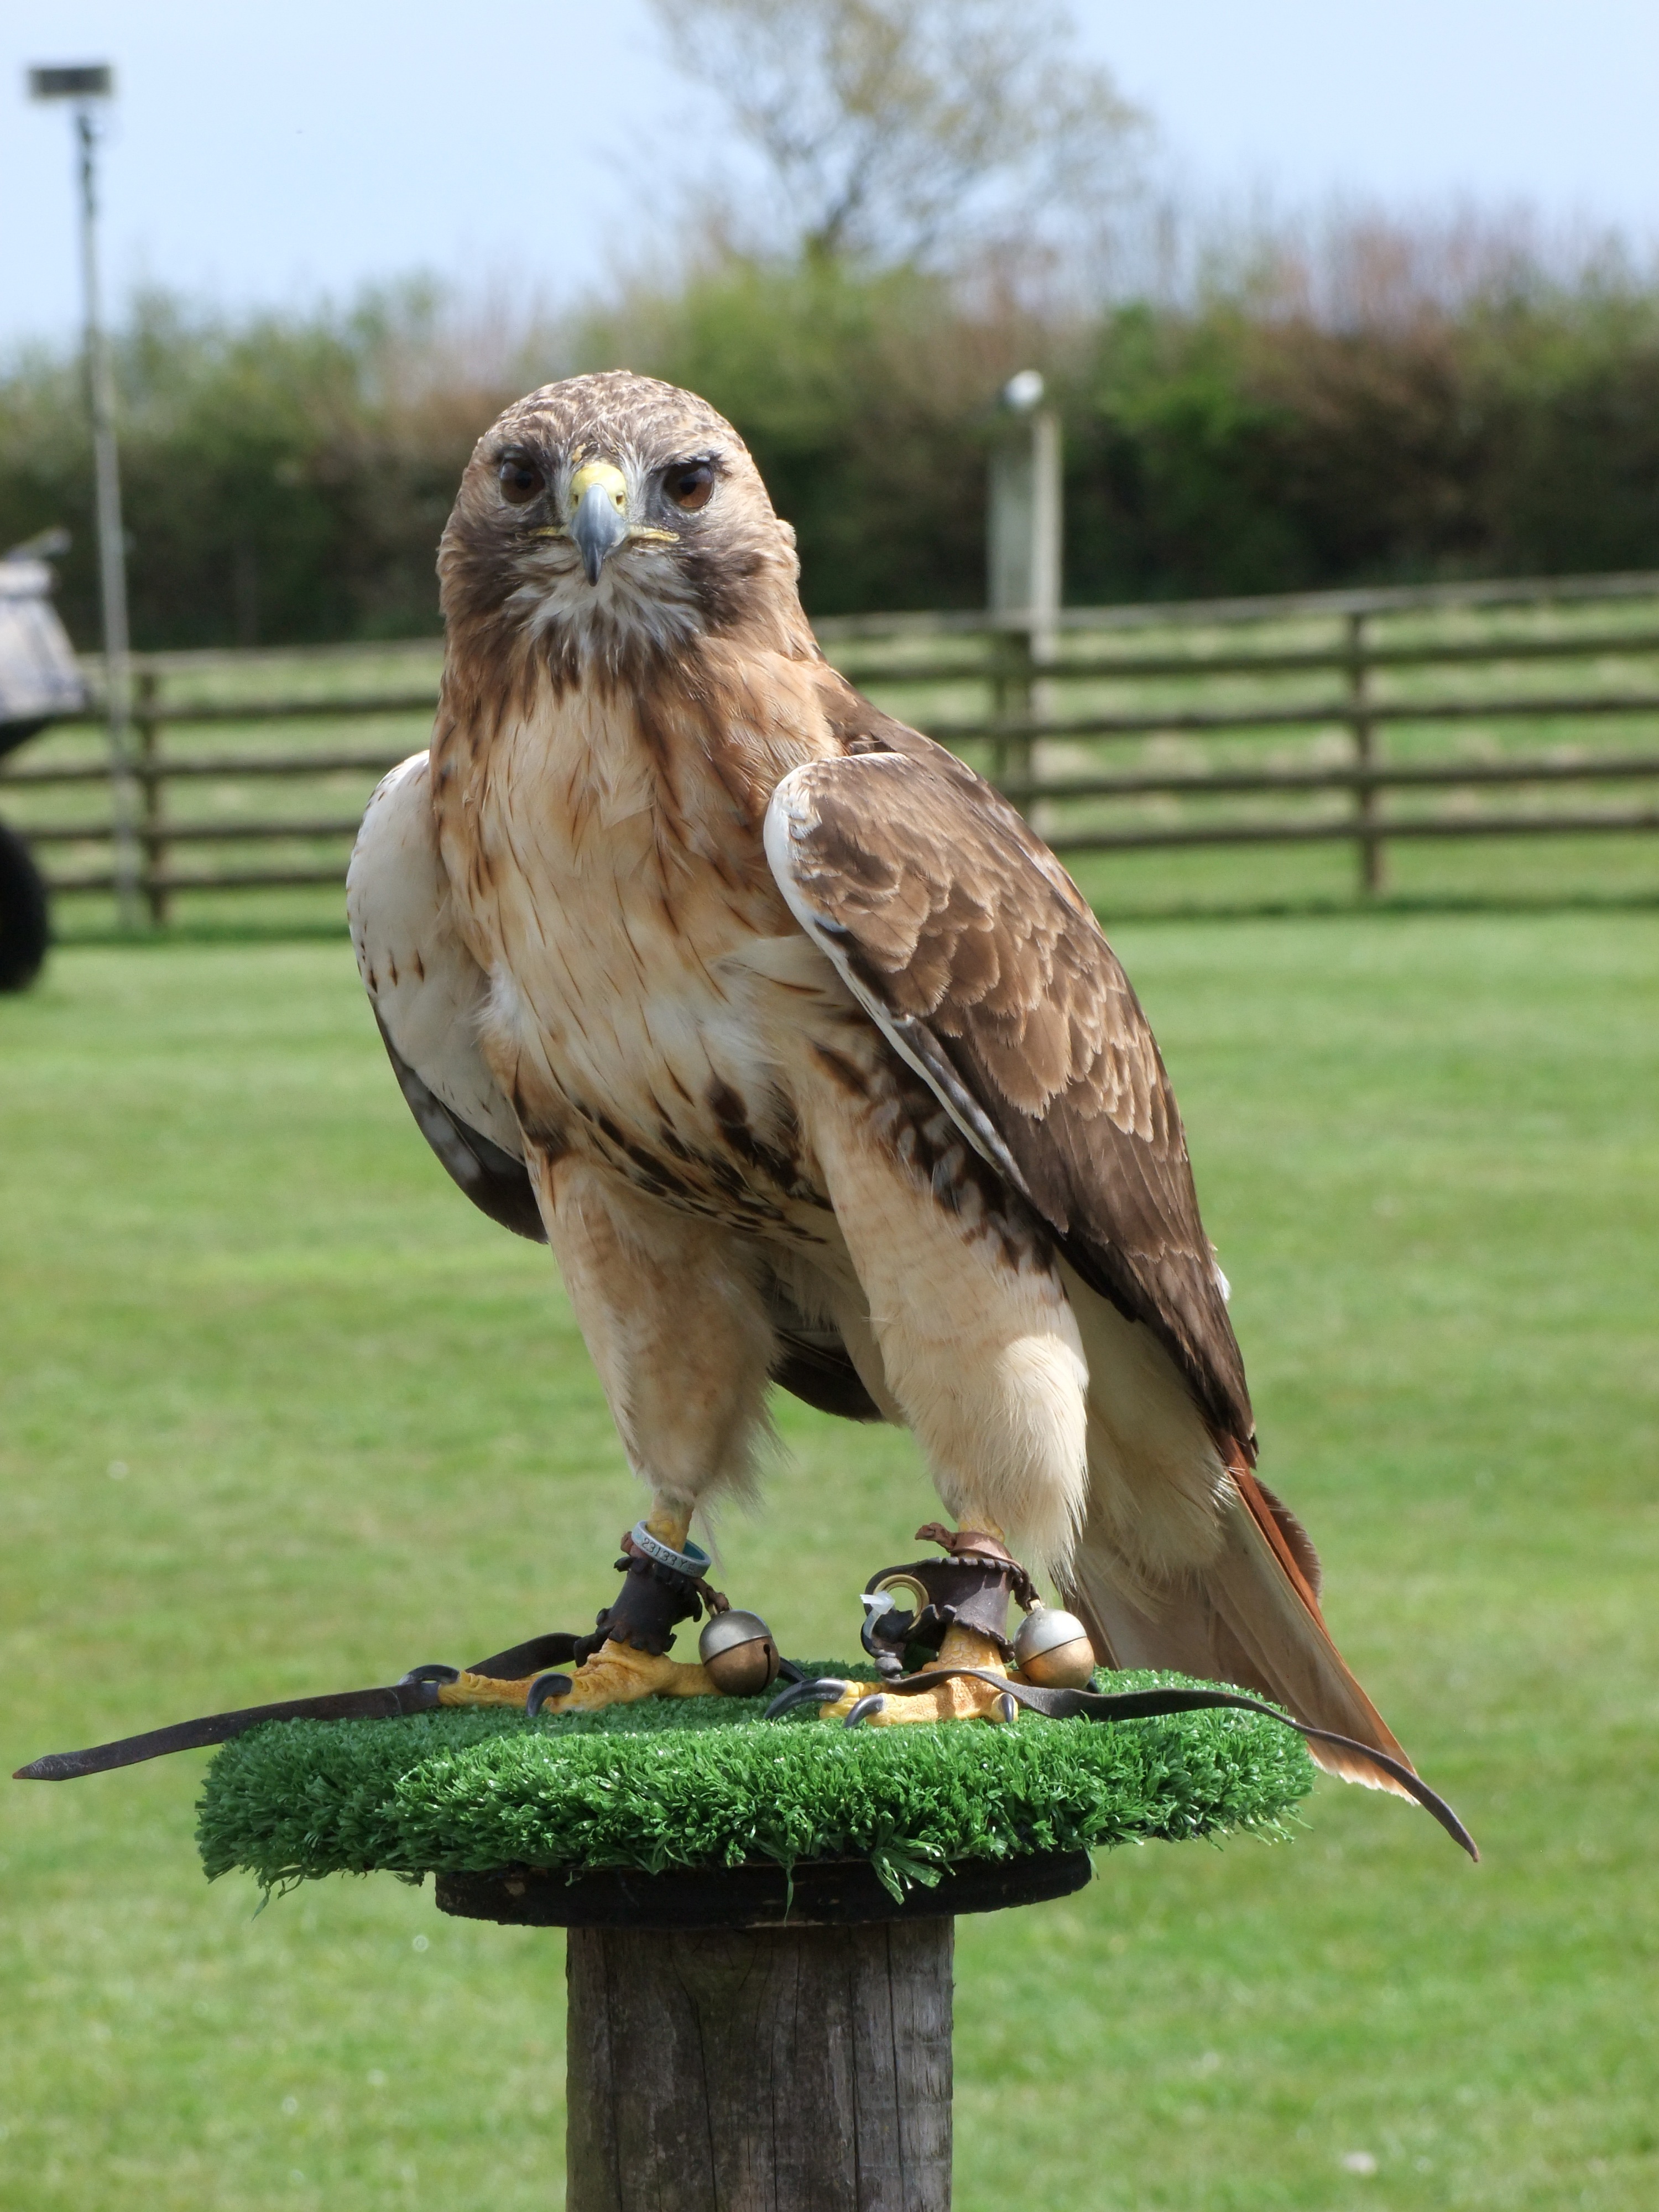
tree, nature, bird, wing, animal, flying, fly, looking, wildlife, wild, portrait, beak, symbol, flight, eagle, brown, predator, hawk, owl, feather, fauna, raptor, majestic, bird of prey, ornithology, bald, one, head, endangered, vertebrate, talons, hunting, hunter, falcon, prey, buzzard, perched, falconry, accipitriformes